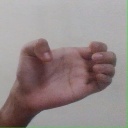
अक्षर: ख